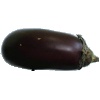
Label: Eggplant 1